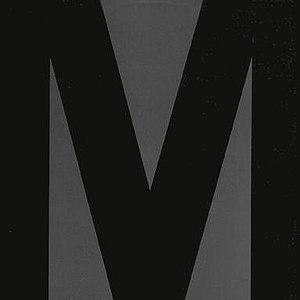
Mean, paru en 1987, est le cinquième album de Montrose et le premier depuis onze ans et Jump on It, sorti en 1976.